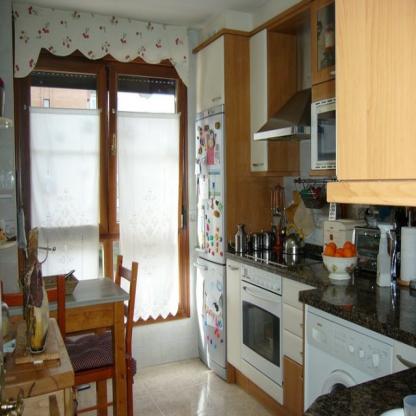
Scene: Indoor